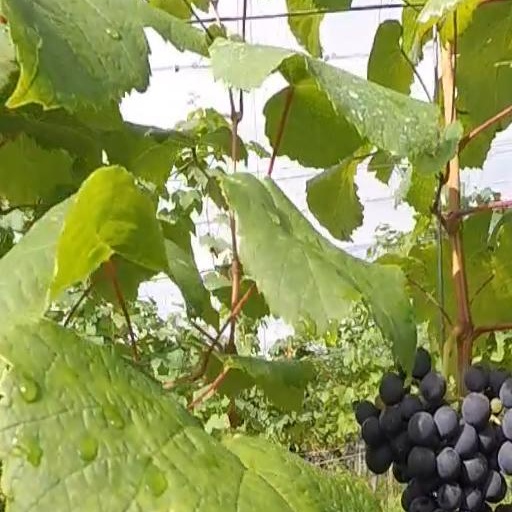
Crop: grape